Madonna as a gay icon

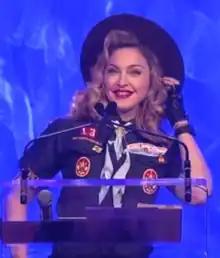
Madonna at the 24th GLAAD Media Awards in New York City in 2013. Dressed as a Cub Scout in protest of the ban on homosexual Scouts and Scout leaders

American singer and actress Madonna is recognized as a gay icon. She was introduced, while still a teenager, by her dance instructor, Christopher Flynn, an openly gay man who mentored her. Since then, Madonna has always acknowledged the importance of the community for her life and career, declaring that she "wouldn't have a career if it weren't for the gay community".